Transvaginal mesh

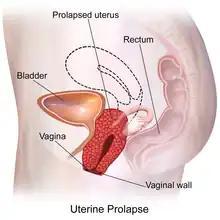
Uterine Prolapse, an example of pelvic organ prolapse (POP)

Transvaginal mesh prevents pelvic organs, such as the bladder, uterus and rectum from sagging into the vagina due to weak pelvic muscles by acting as a hammock underneath. Depending on the organs involved, it can be placed on the anterior, posterior, or top wall of vagina transvaginally. In some special cases of vaginal vault prolapse, the vagina may collapse after the removal of the uterus and a transvaginal mesh can be positioned on top of the vagina to fix it in place.